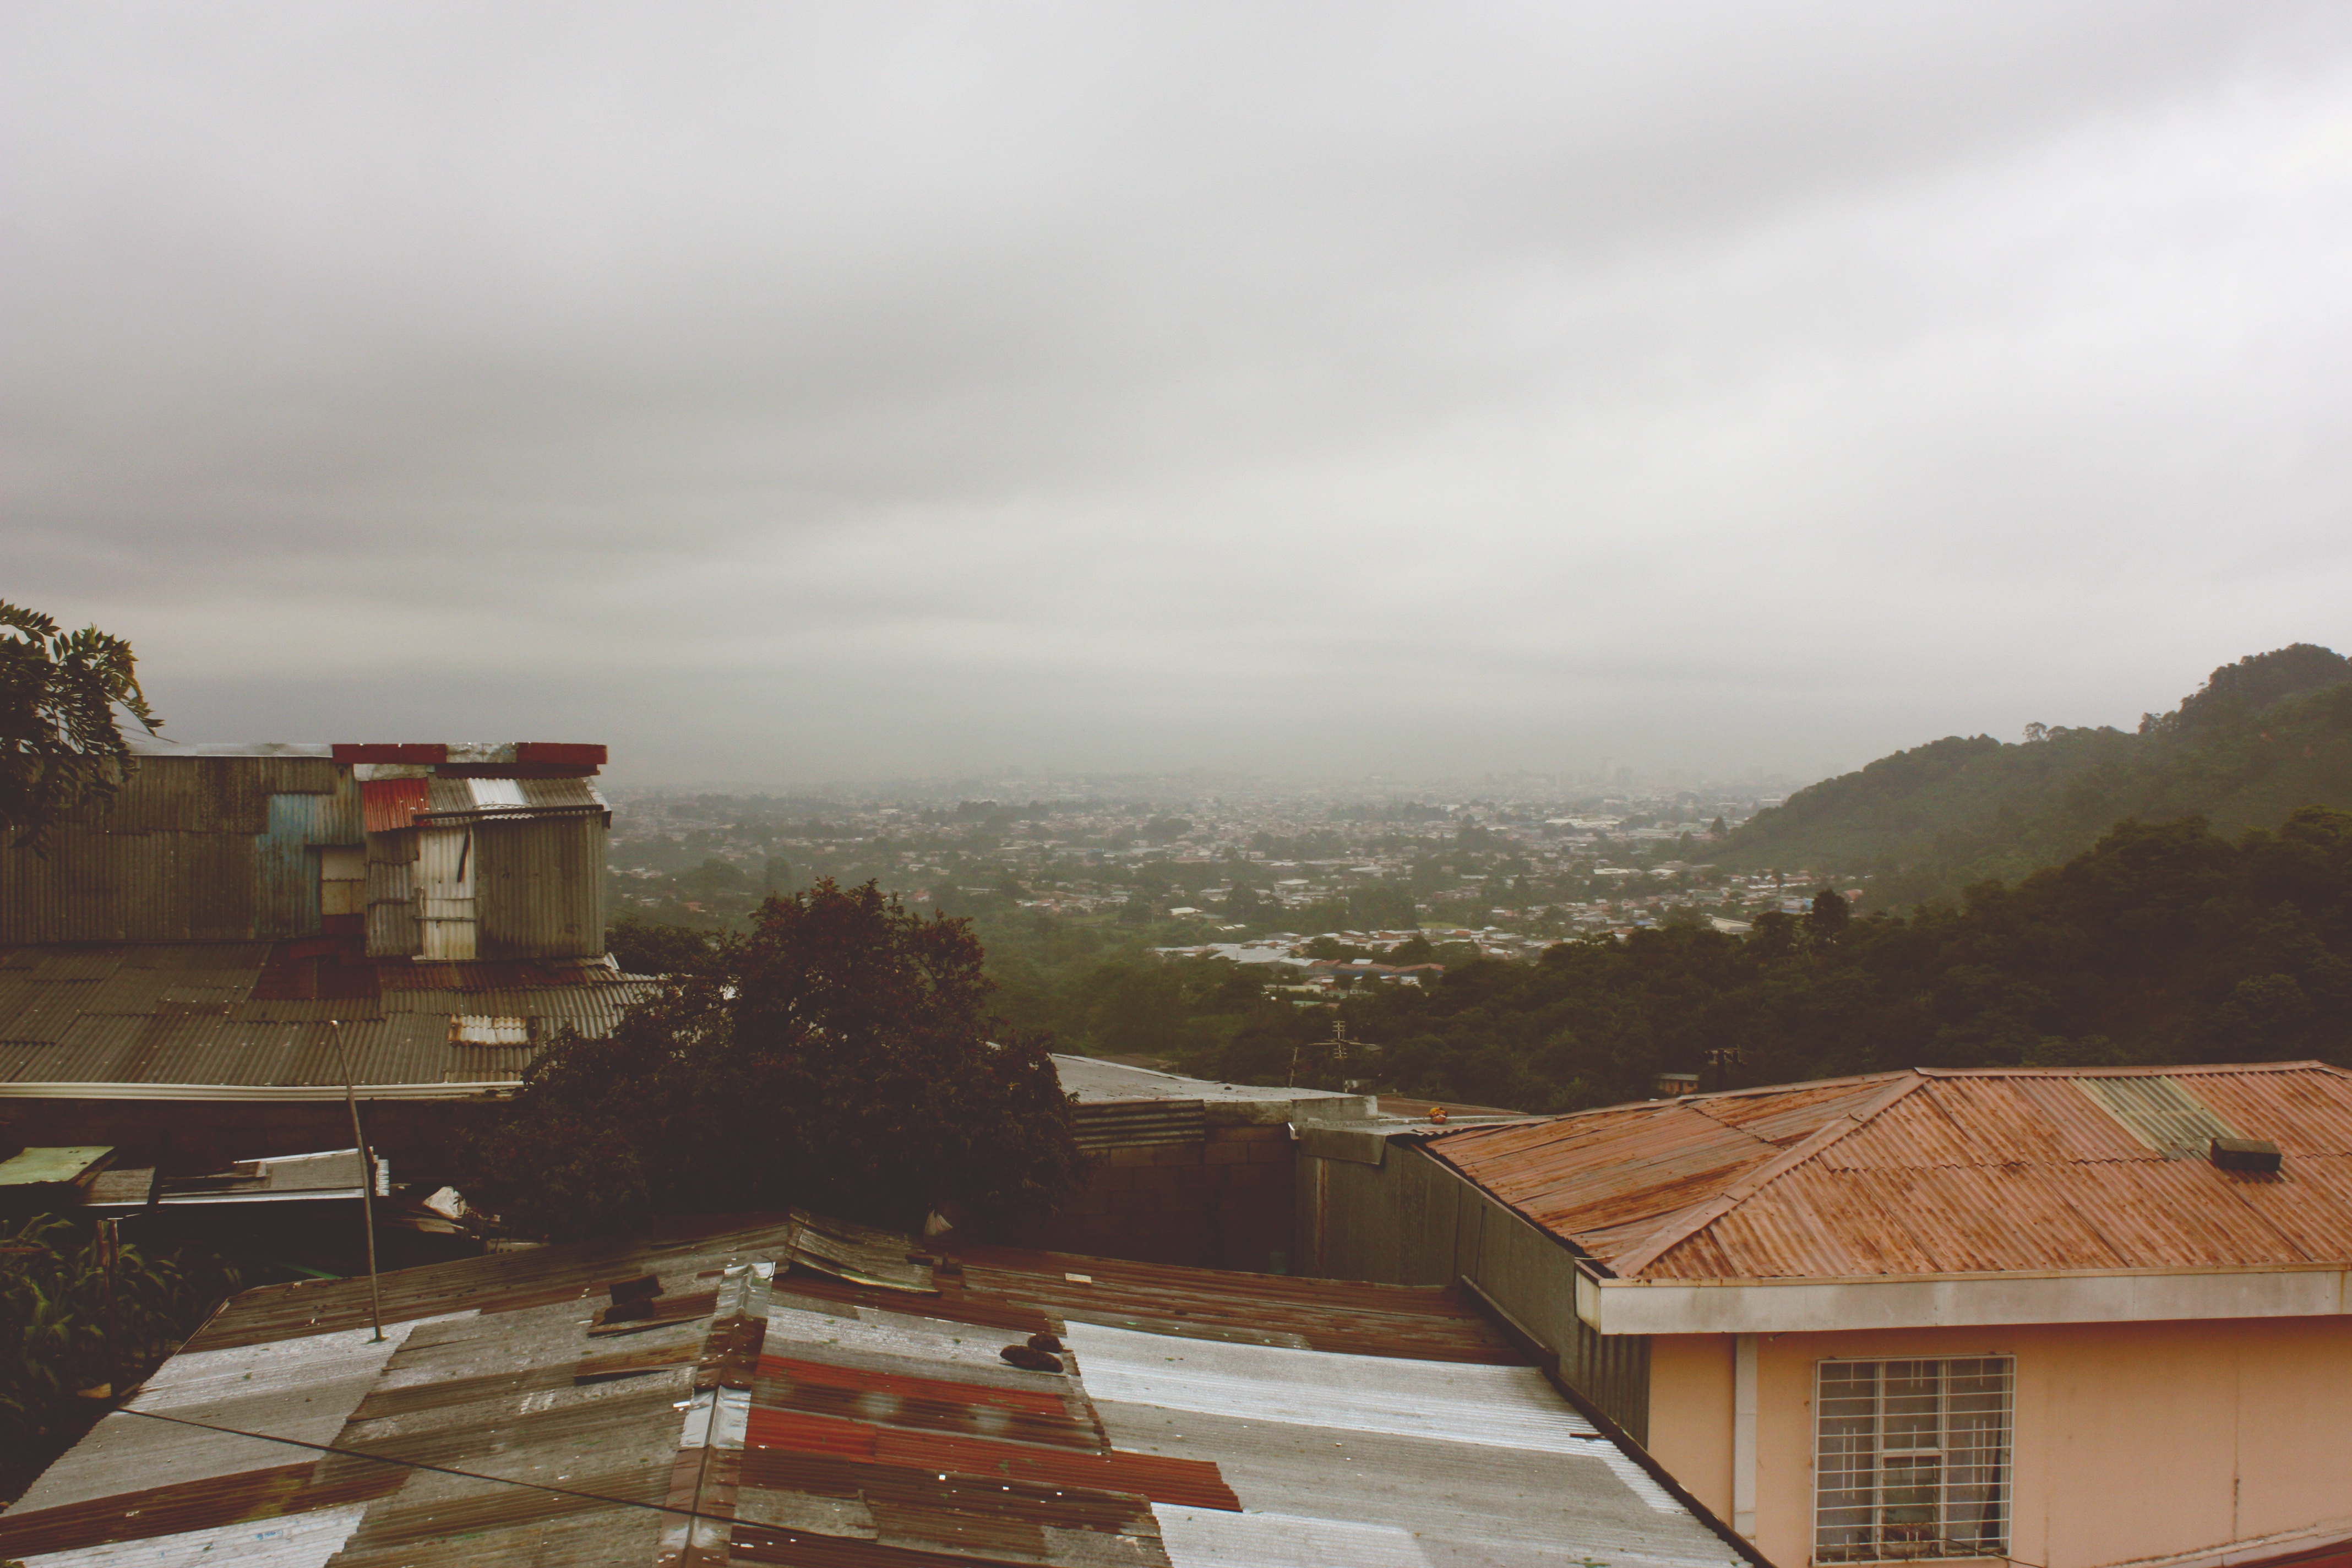
mountain, house, hill, roof, rural area